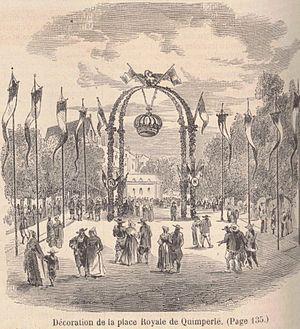
Décoration de la Place Royale de Quimperlé lors de la visite de leurs Majestés impériales en août 1858
Quimperlé [kɛ̃pɛʁle] est une commune française, située dans le département du Finistère en région Bretagne.